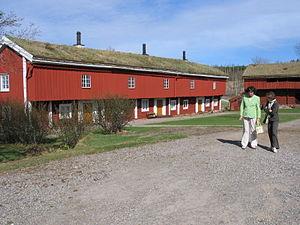
Siggebohyttan était le domaine d'un riche propriétaire de mines près du lac Usken sur la commune de Lindesberg en Suède.